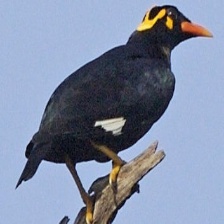
Species: ENGGANO MYNA
Scientific name: GRACULA ENGANENSIS